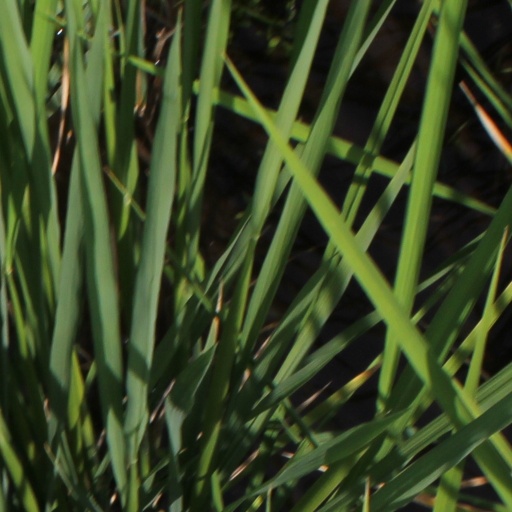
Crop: rice